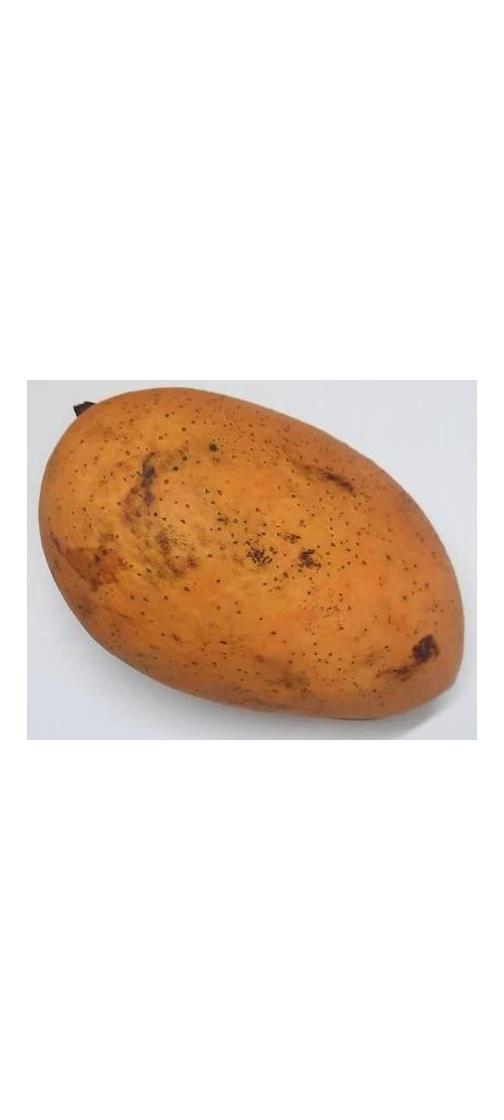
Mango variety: Ashshina Classic